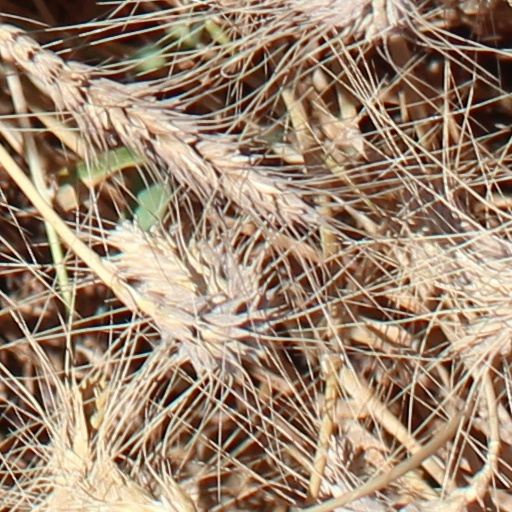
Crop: wheat